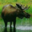
Label: deer